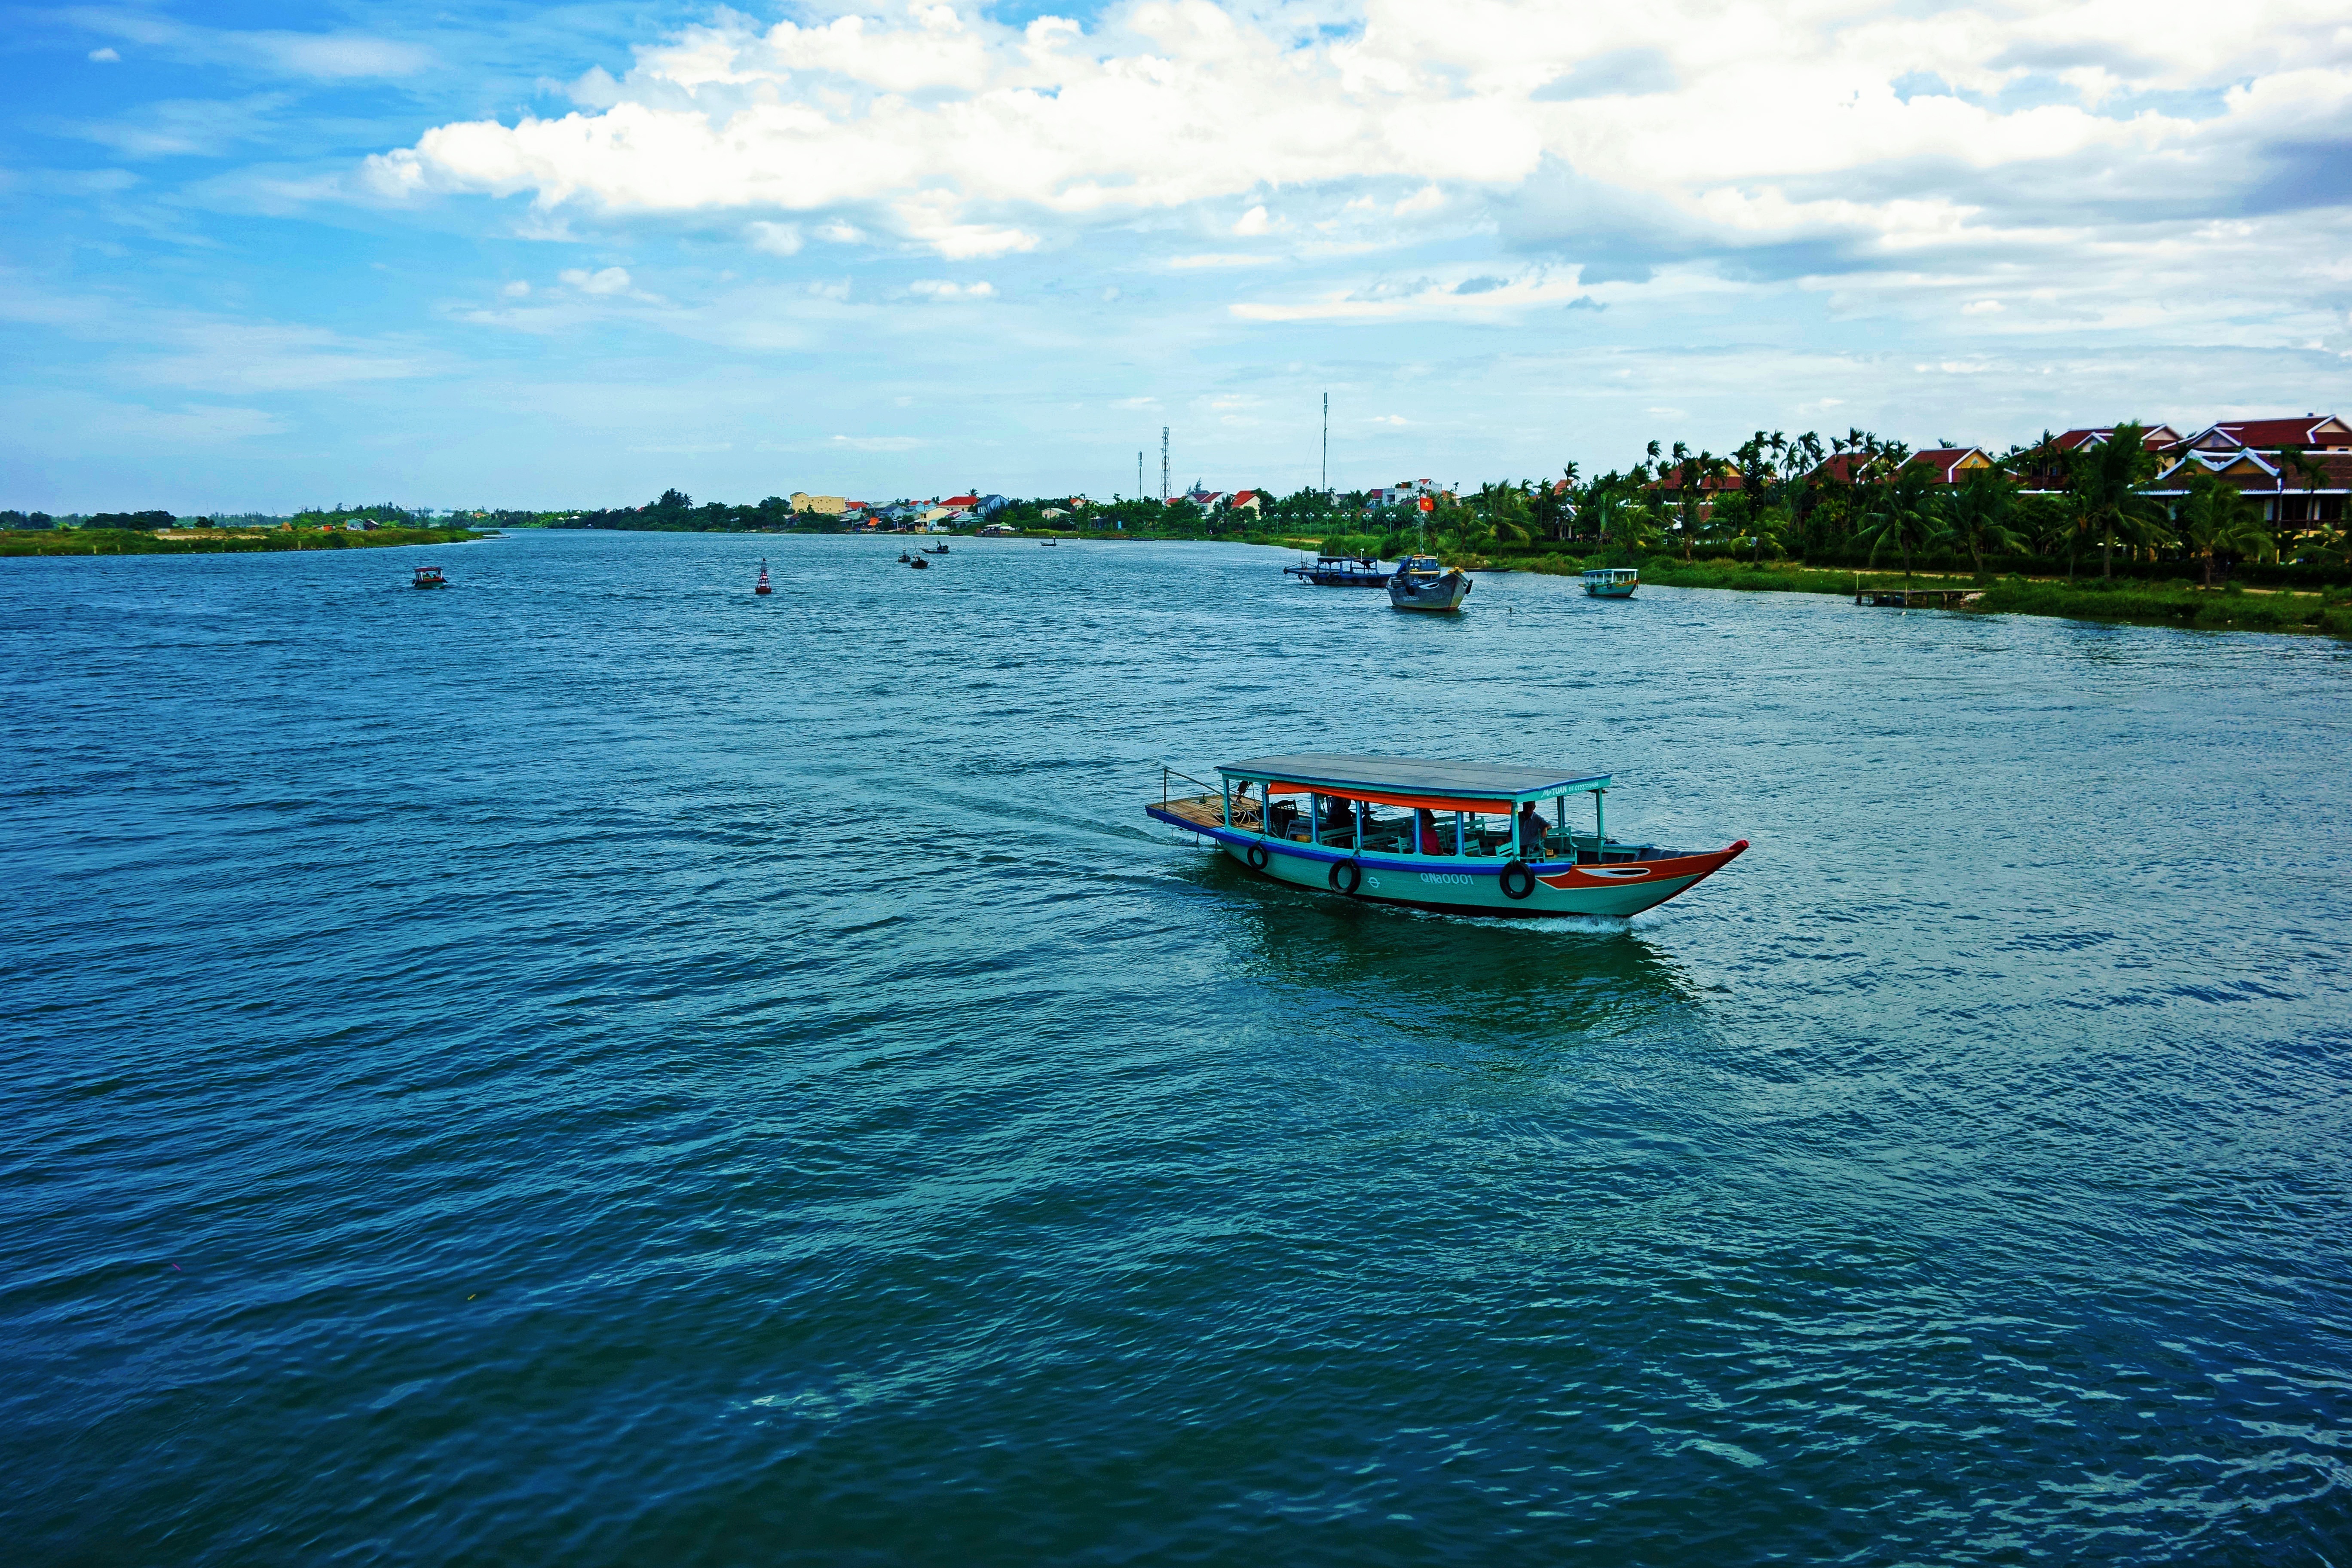
sea, water, boat, shore, lake, view, isolated, river, ship, summer, travel, vehicle, tropical, bay, island, asia, lonely, tourism, sunny, clouds, boating, watercraft, vietnam, hoi an, watercraft rowing